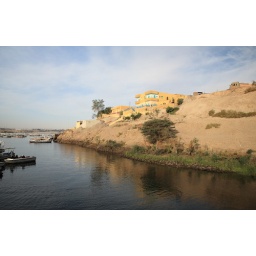
Reflection of yellow house in Aswan